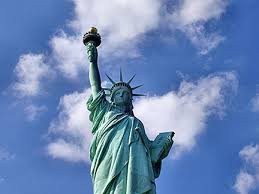
Landmark: Statue of Liberty